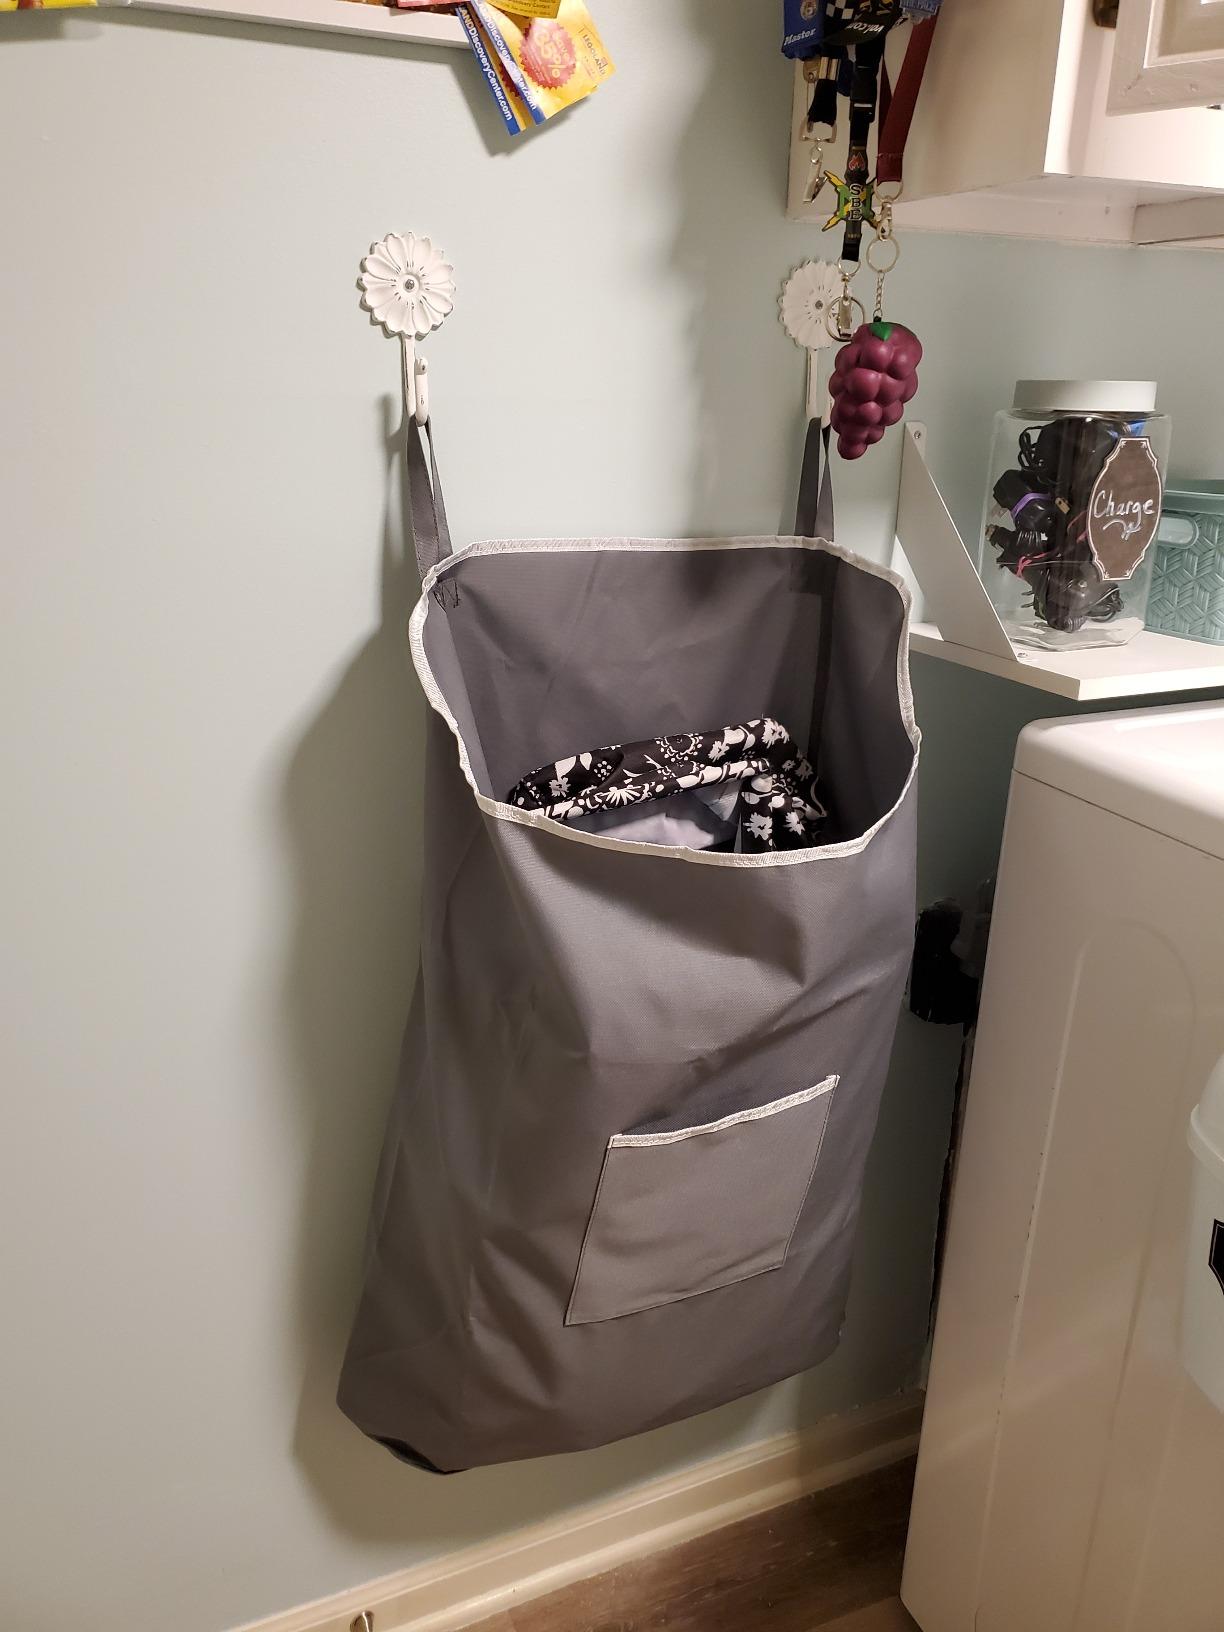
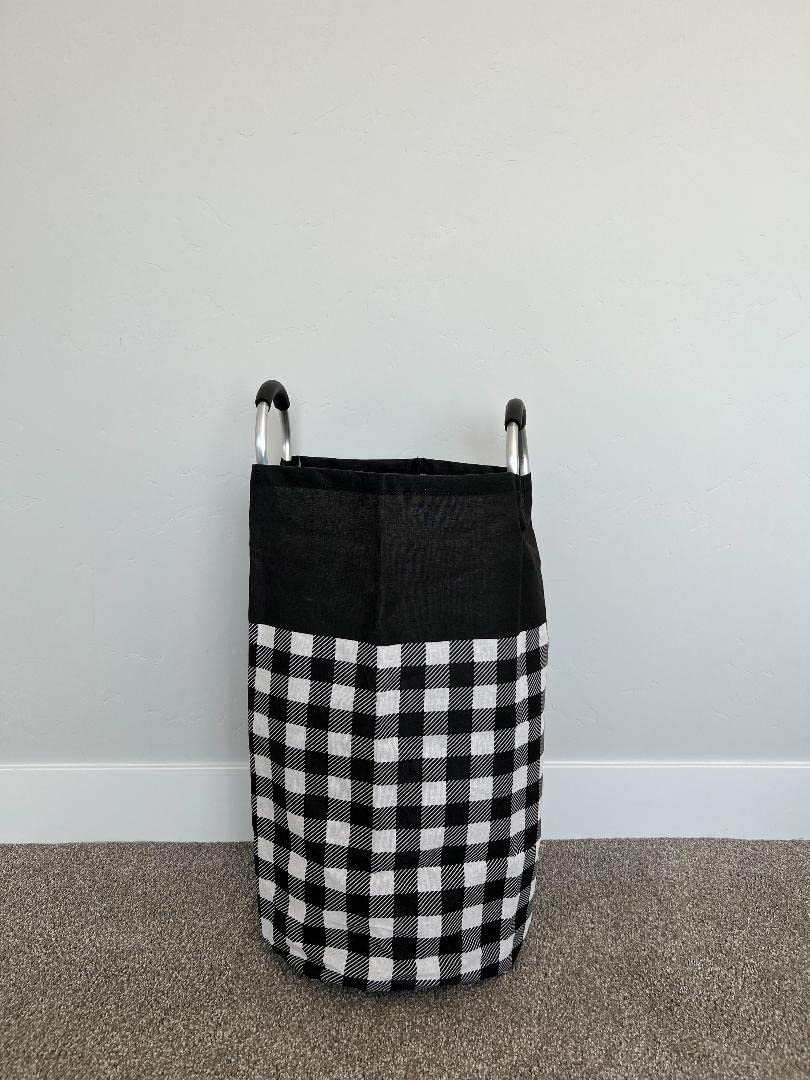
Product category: items_hamper
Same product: no